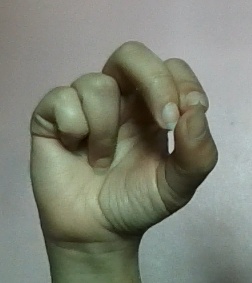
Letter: gaaf